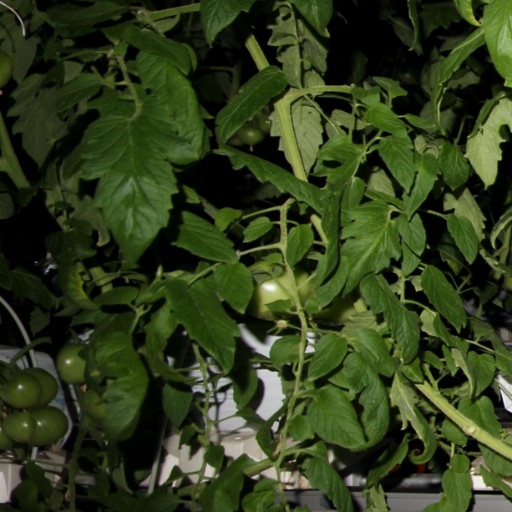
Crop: tomato